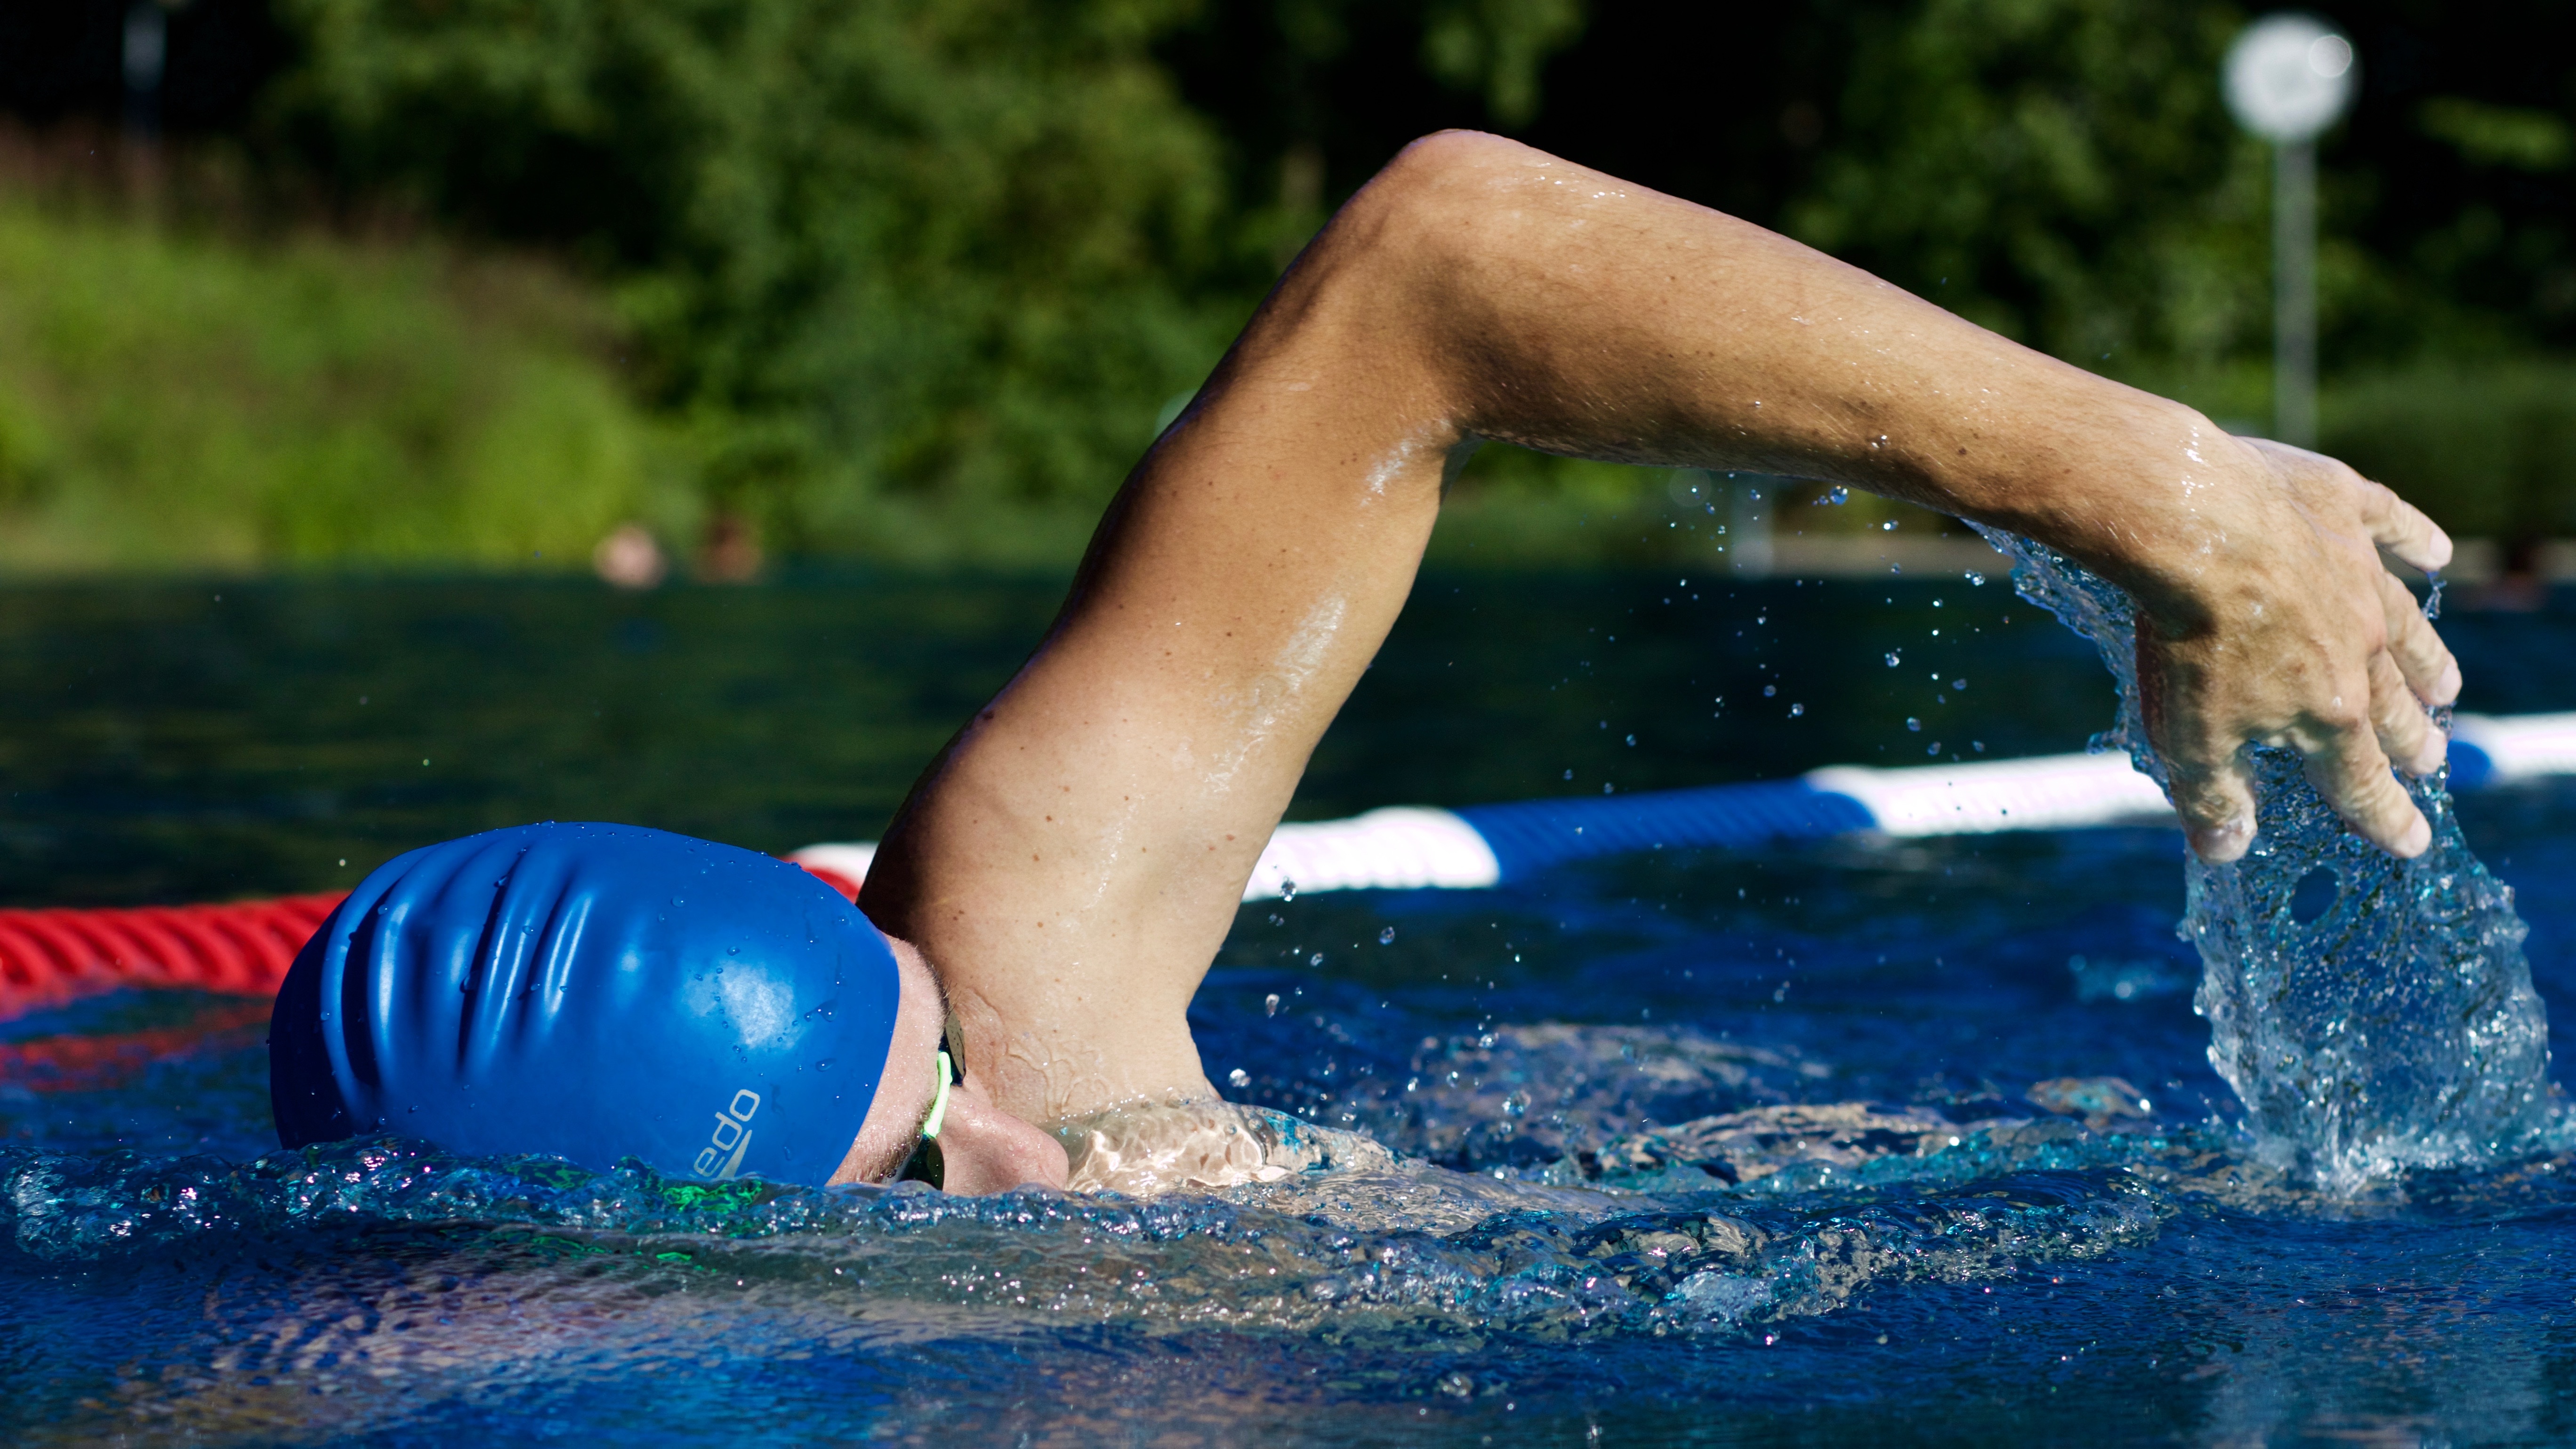
water, sport, recreation, pool, swimming pool, exercise, leisure, swimming, swimmer, fun, sports, goggles, athlete, water sport, outdoor recreation, individual sports, freestyle swimming